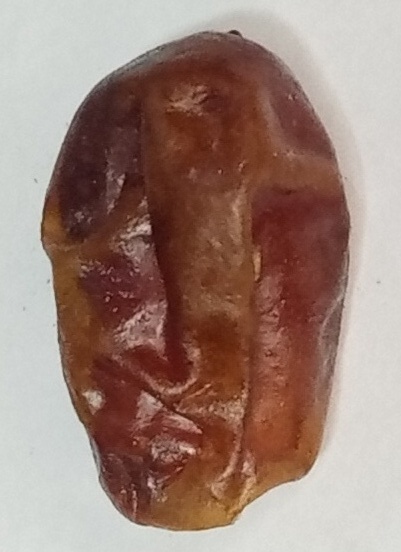
Variety: aseel
Size: large
Grade: grade-1